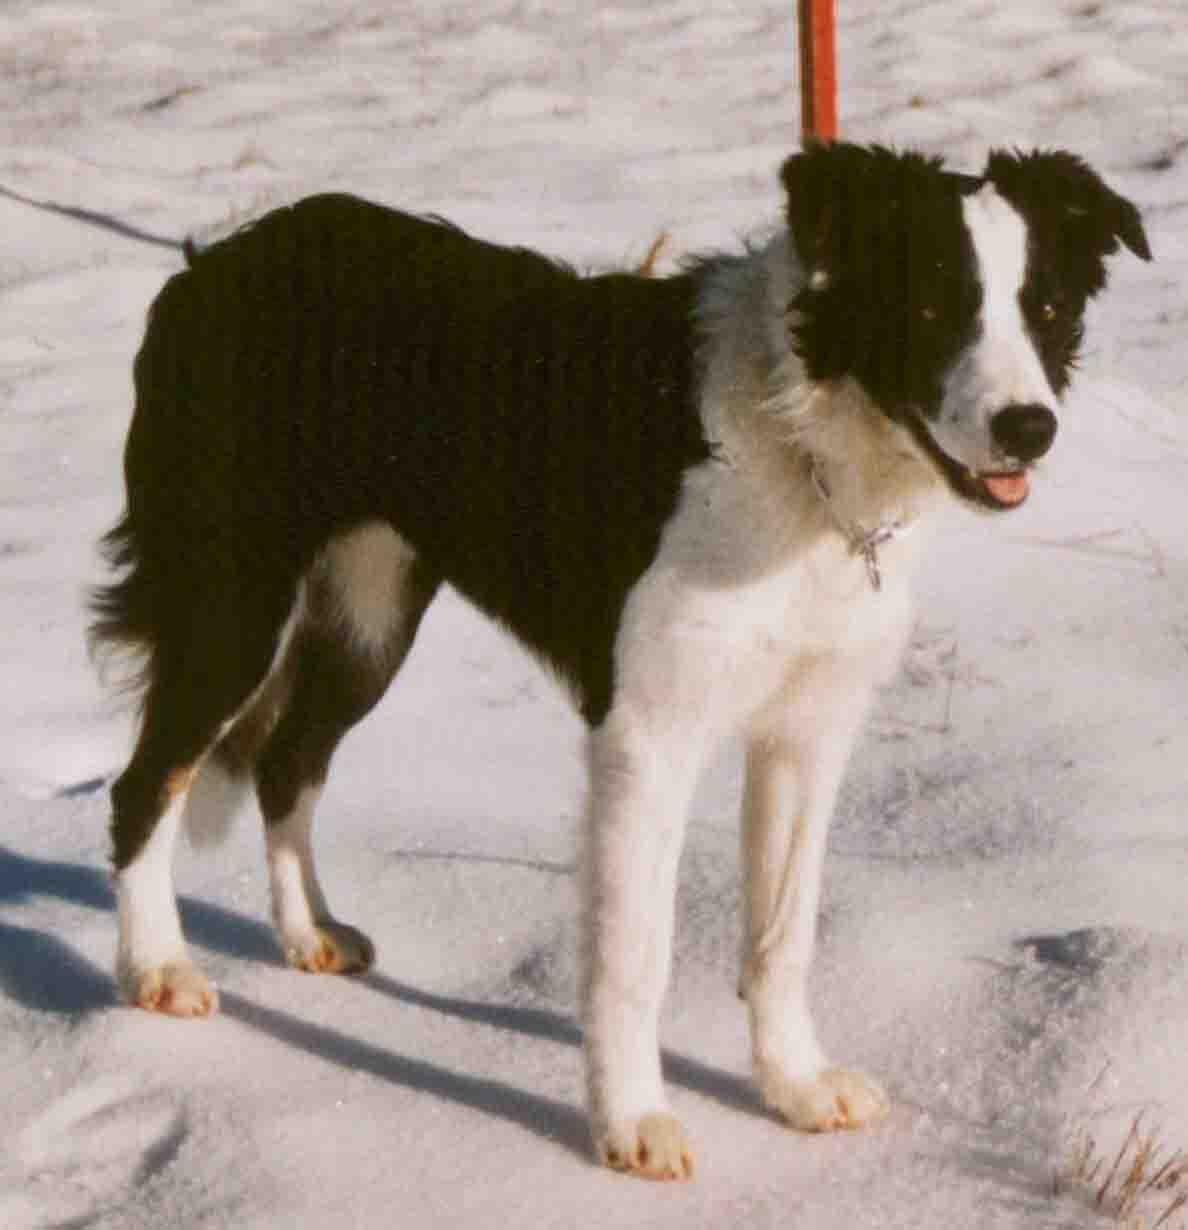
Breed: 2594-n000109-Border_collie